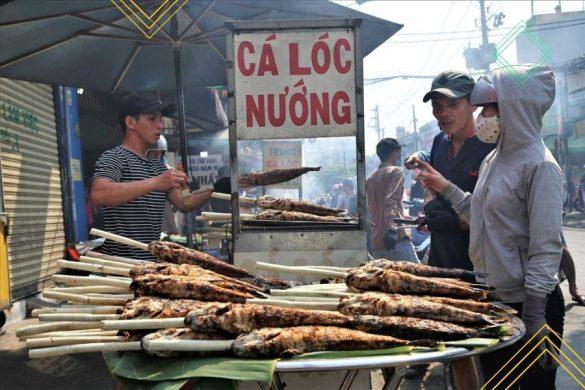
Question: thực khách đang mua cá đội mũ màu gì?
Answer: thực khách đội mũ màu đen